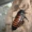
Label: cockroach